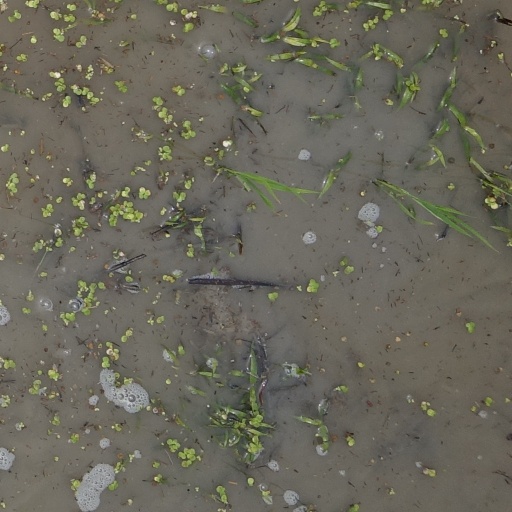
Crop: rice